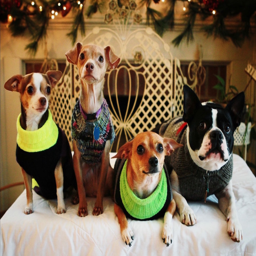
dogs sitting in front of a fireplace